2019 Tampa Bay Lightning–Columbus Blue Jackets playoff series

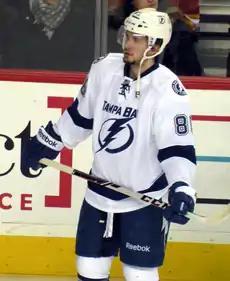
Kucherov with the Lightning in 2014.

In the 2018 Stanley Cup playoffs, the Lightning eliminated the New Jersey Devils in the first round and the Boston Bruins in the second round, both in five games. However, they were defeated in the Eastern Conference finals by the eventual Stanley Cup champions, the Washington Capitals, in seven games.